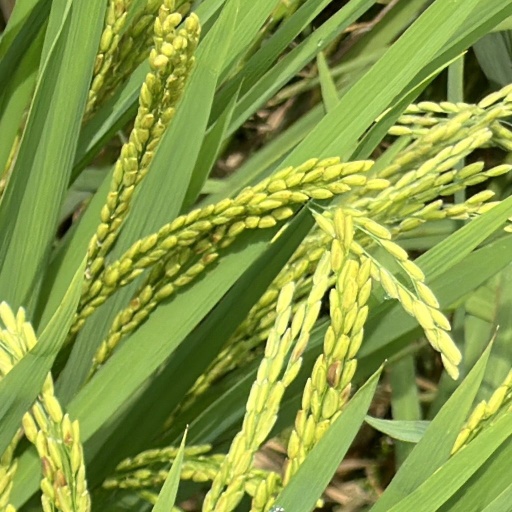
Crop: rice